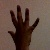
The image shows a hand gesture representing the number 5 in Indian Sign Language.